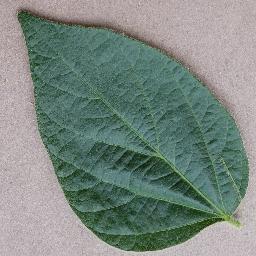
Label: Soybean___healthy